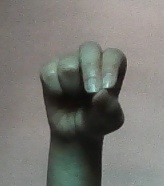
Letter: gaaf